Filippo Santoro

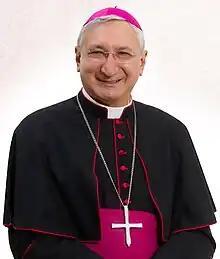
Filippo Santoro

Filippo Santoro (born 12 July 1948) is an Italian Roman Catholic prelate. He was made archbishop of Taranto in 2011. In 2023, he resigned as archbishop.